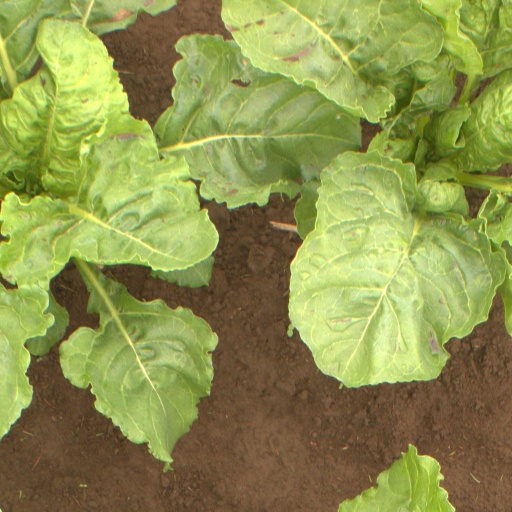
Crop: sugar beet